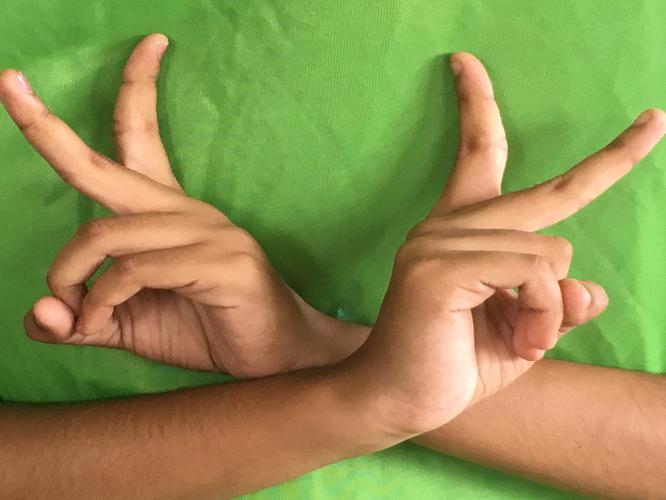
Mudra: Kartariswastika
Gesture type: double_hand